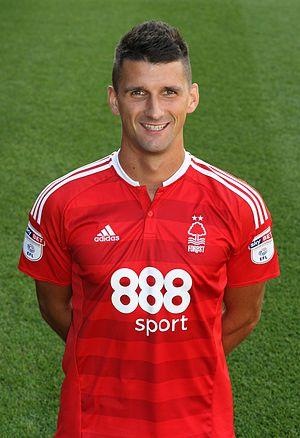
Eric Lichaj est un footballeur international américain d'origine polonaise jouant au poste de latéral droit.